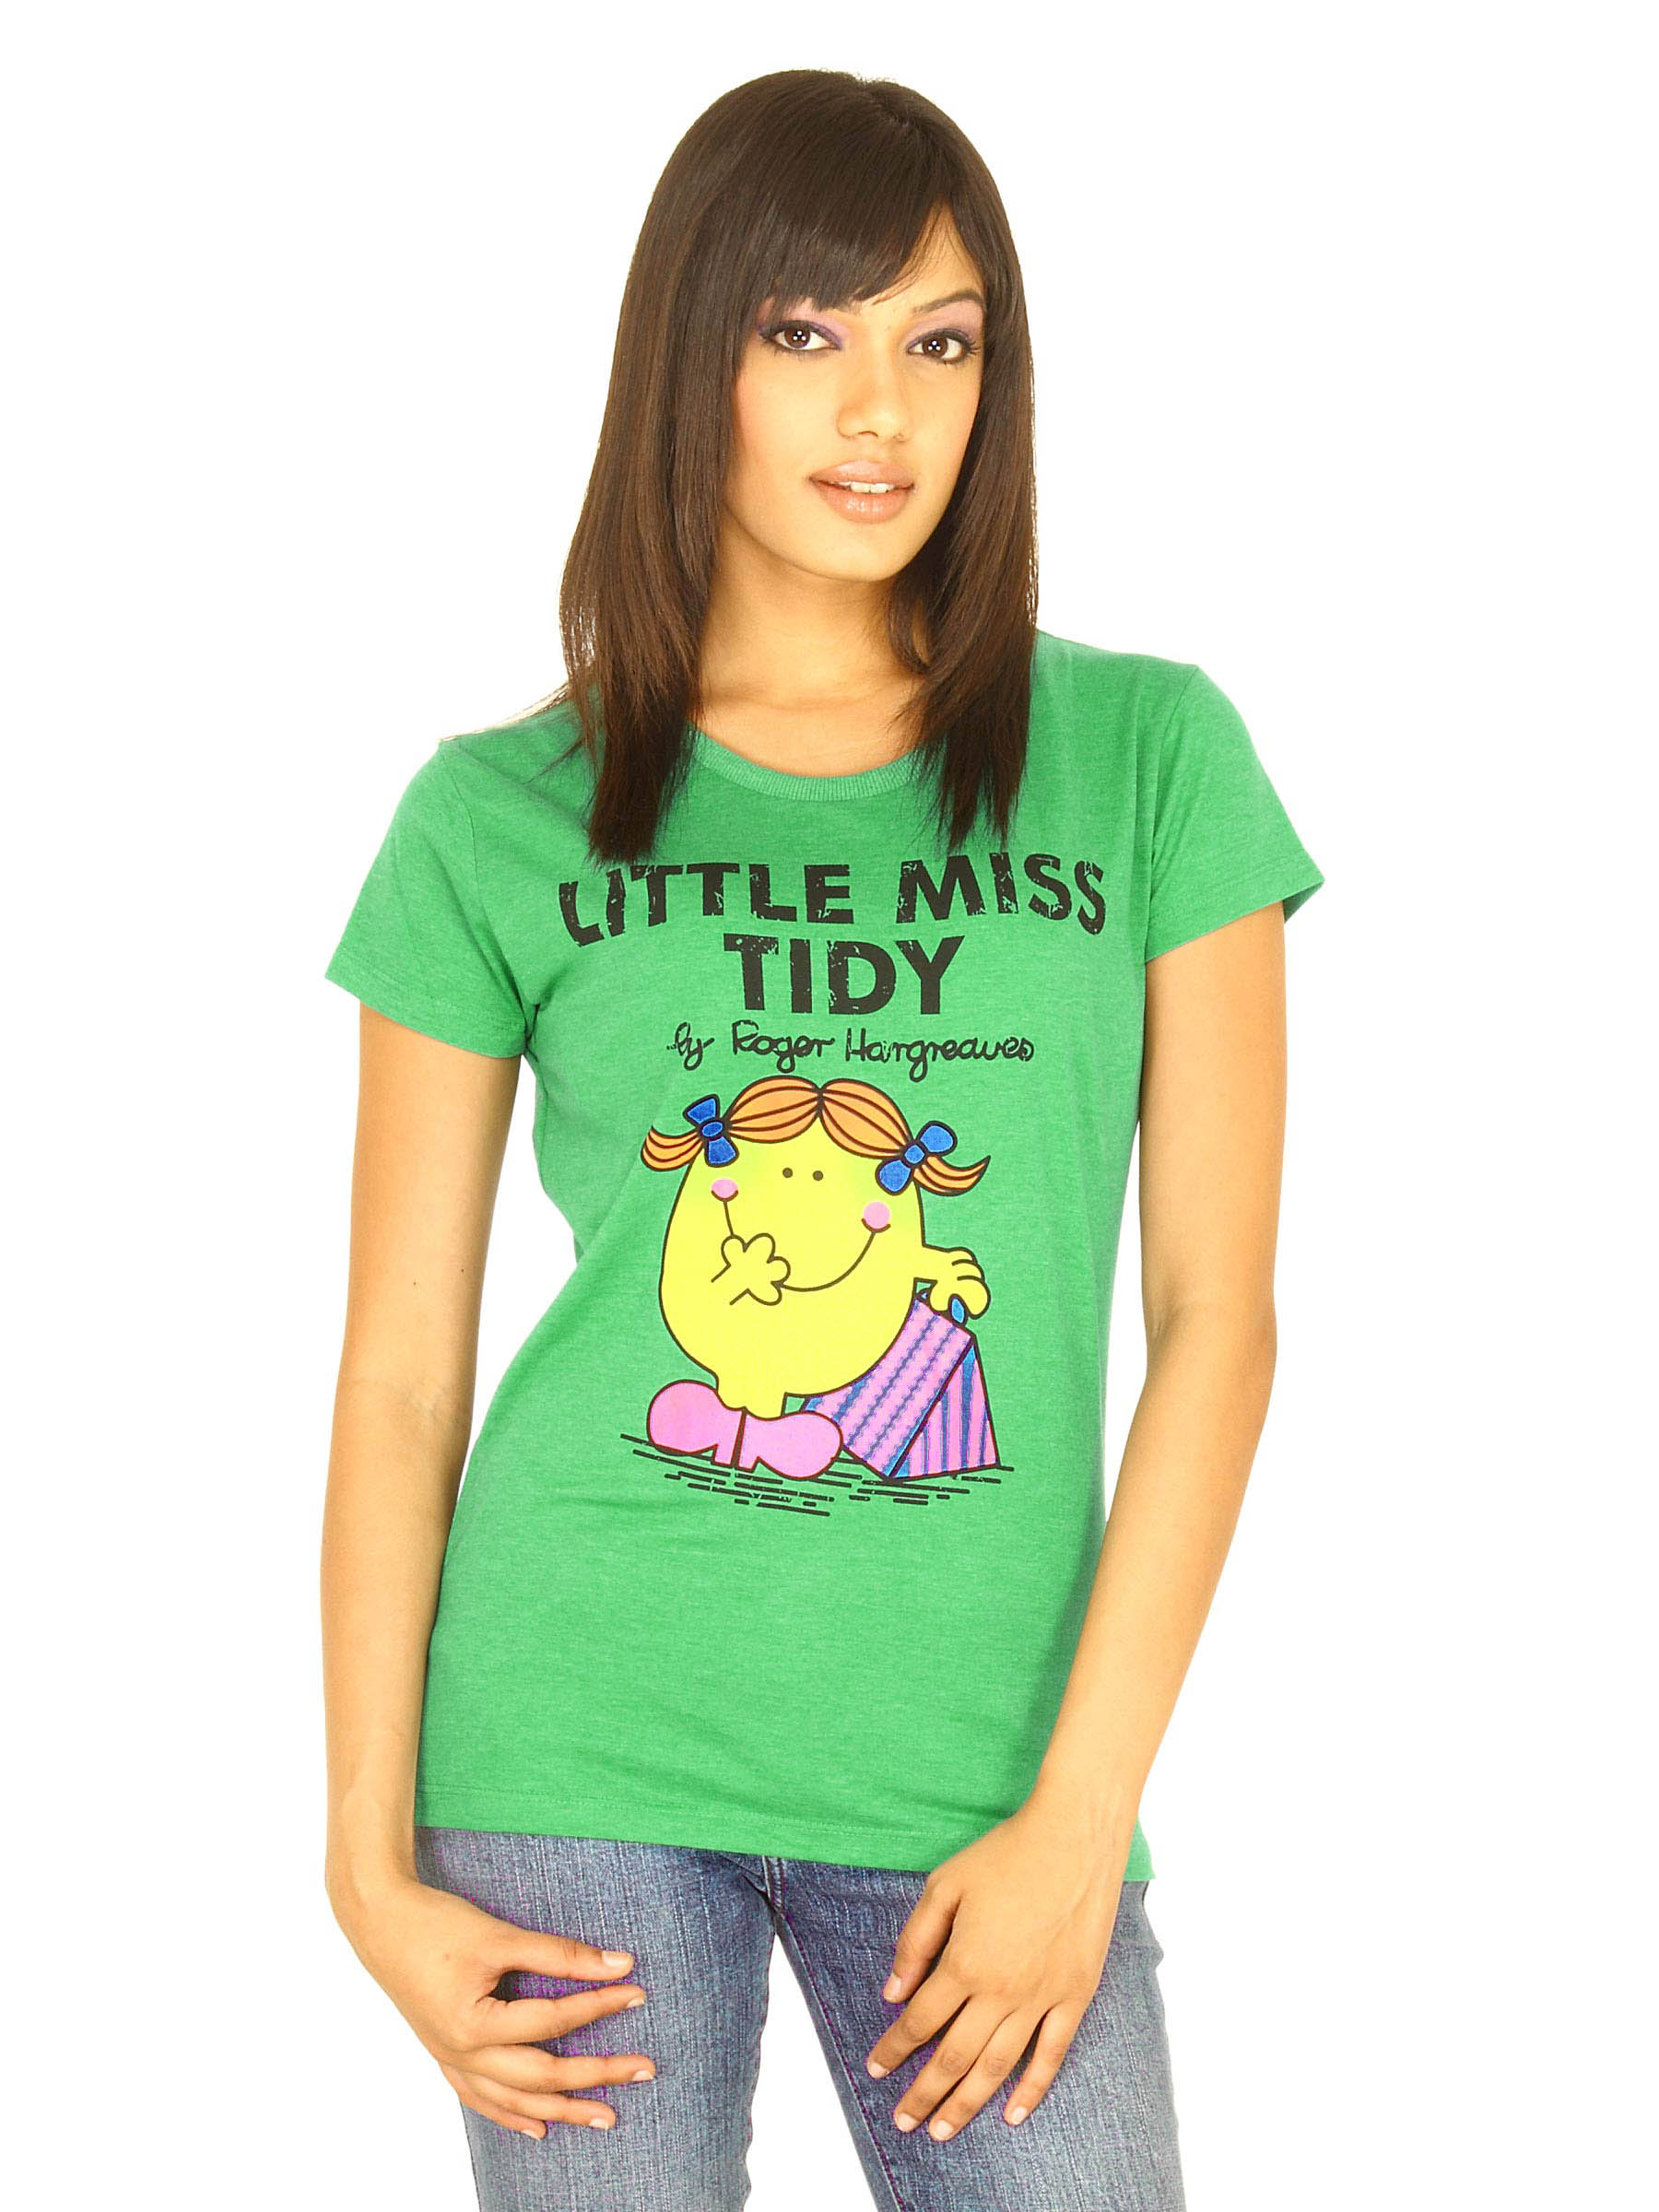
Little Miss Women Printed Green T-shirt
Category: Apparel / Topwear / Tshirts
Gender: Women
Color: Green
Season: Fall 2011
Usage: Casual